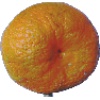
Label: mandarine